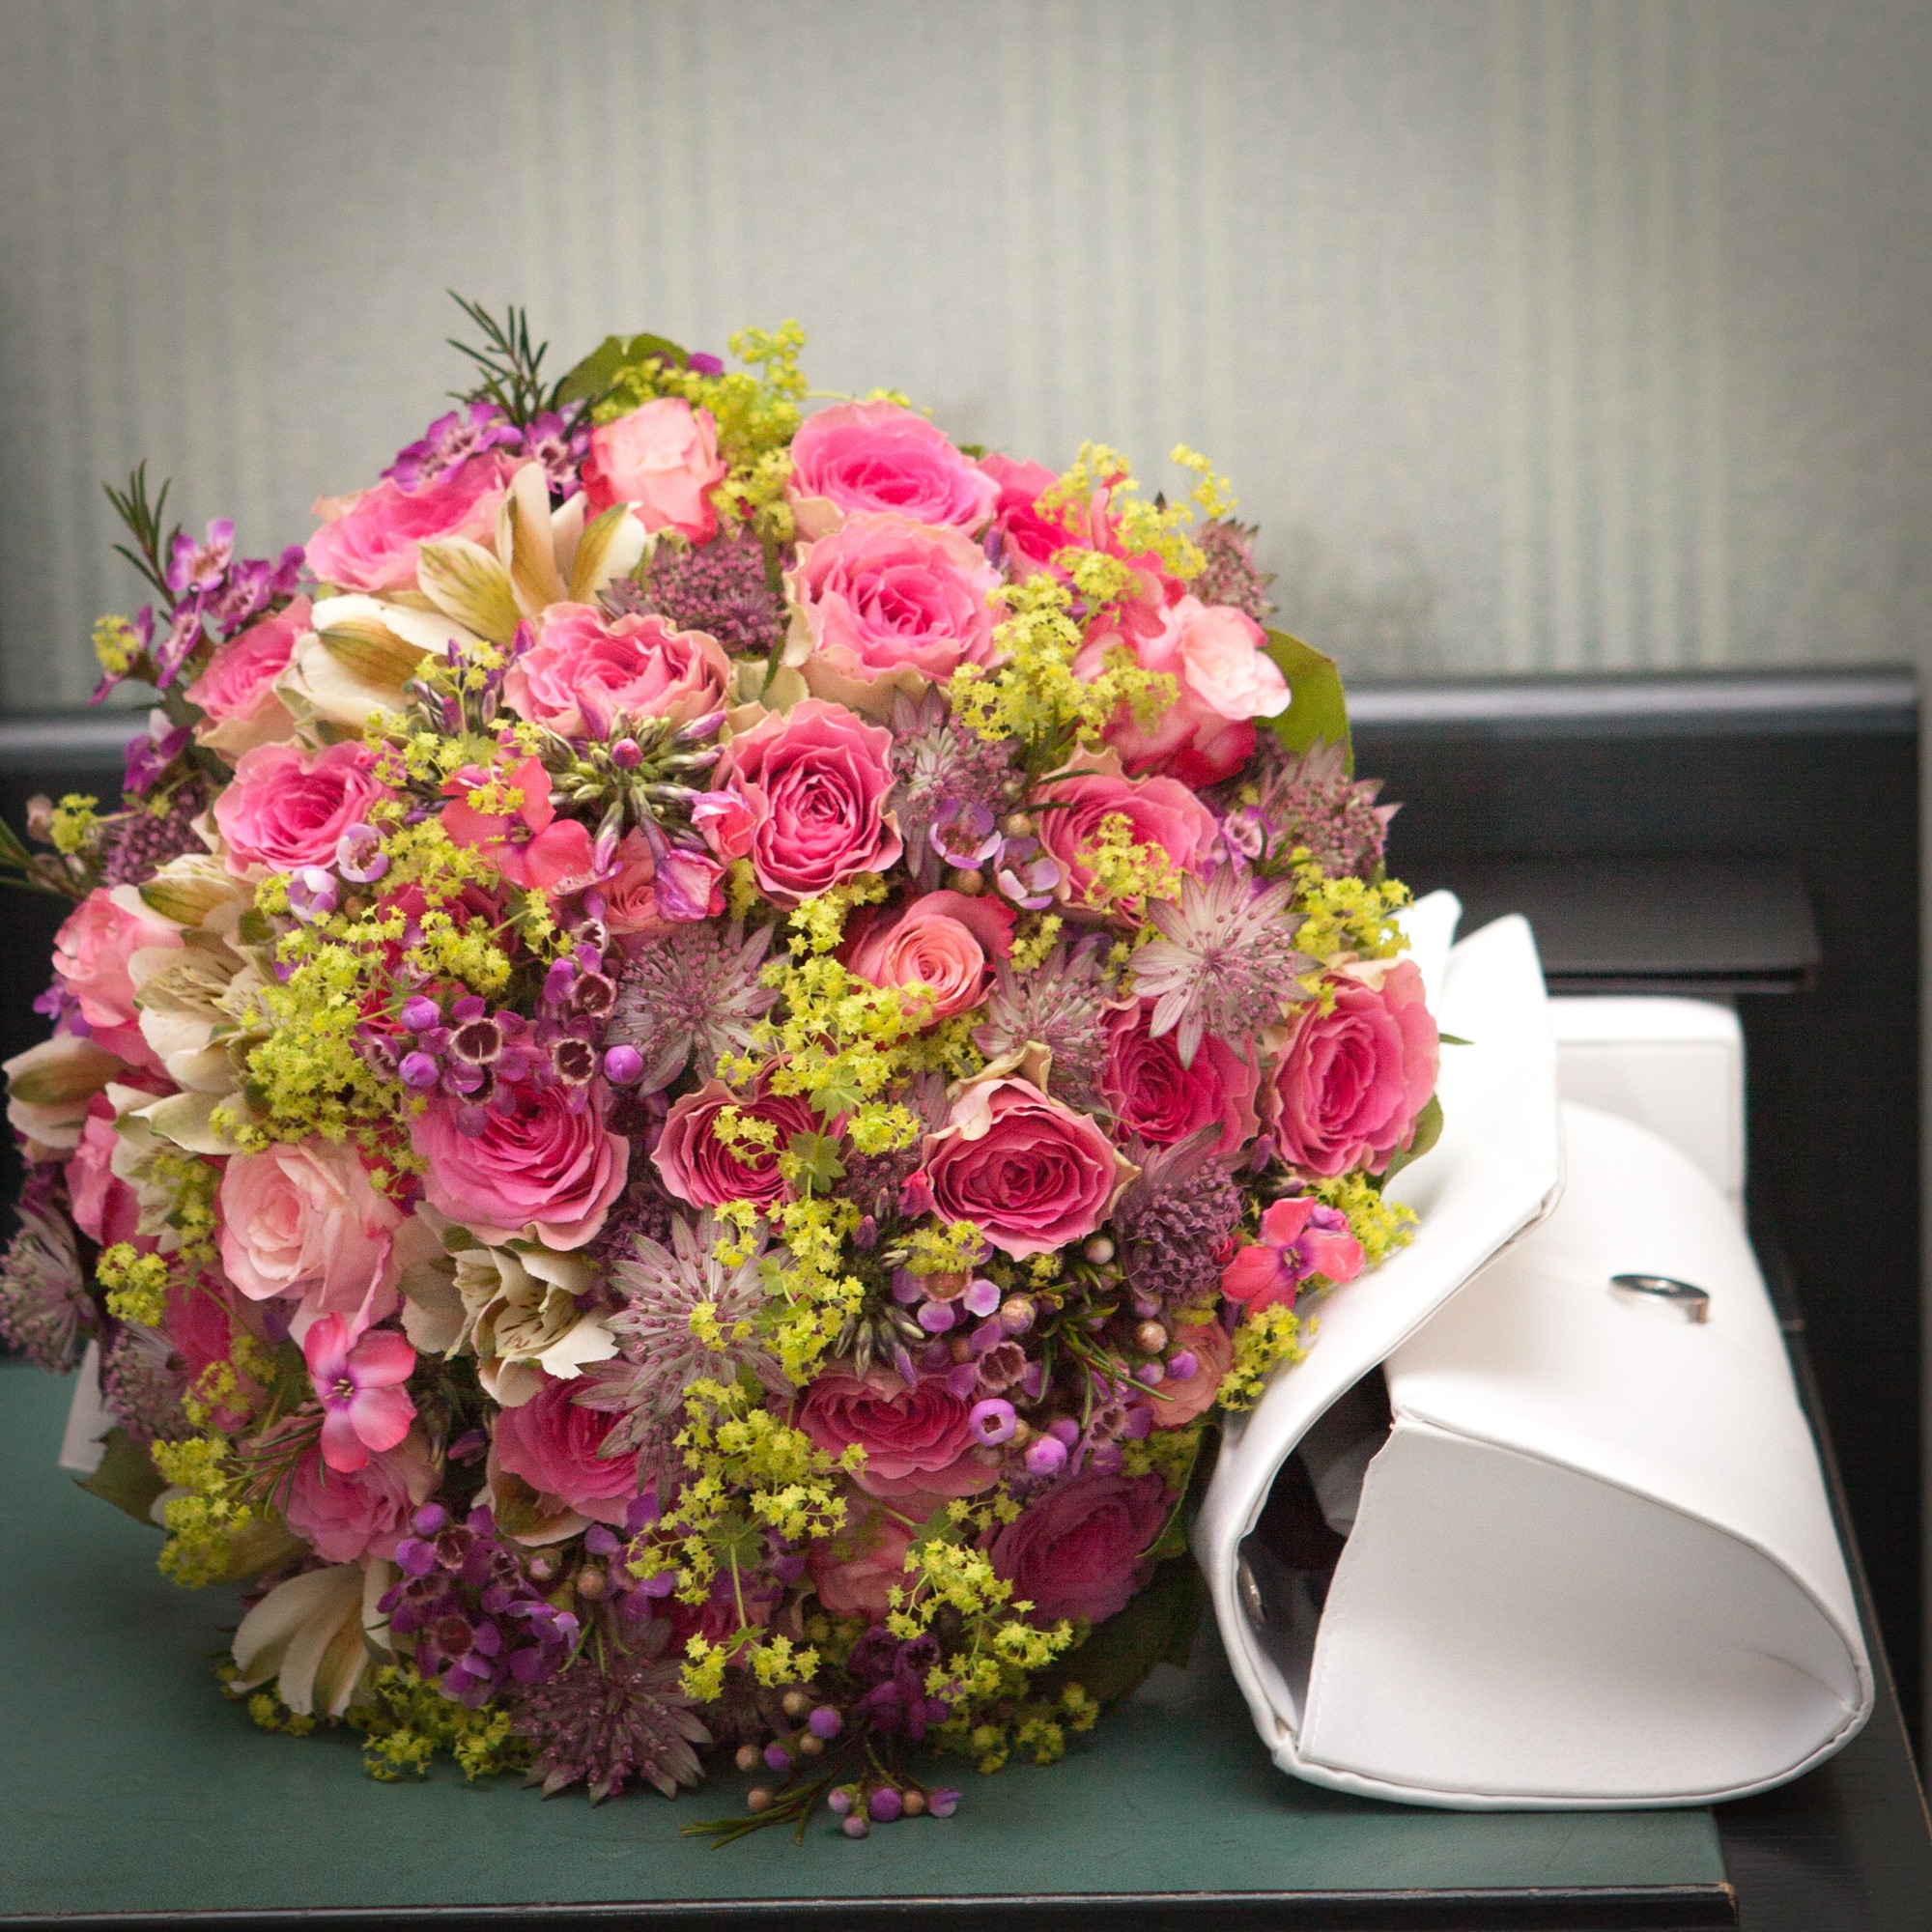
plant, flower, petal, floral, bouquet, romance, romantic, pink, wedding, hydrangea, flowers, floristry, bridal bouquet, flowering plant, flower bouquet, cut flowers, floral design, centrepiece, land plant, flower arranging